T. J. Clemmings

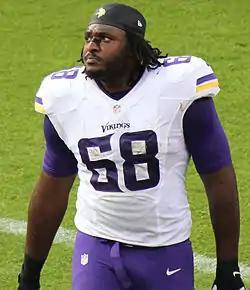
Clemmings with the Minnesota Vikings in 2015

Trevor Anthony "T. J." Clemmings (born November 18, 1991) is an American former professional football offensive tackle. He played college football for the Pittsburgh Panthers and was selected by the Minnesota Vikings of the National Football League (NFL) in the fourth round of the 2015 NFL draft. He also played for the Washington Redskins and Oakland Raiders.